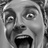
Emotion: surprise